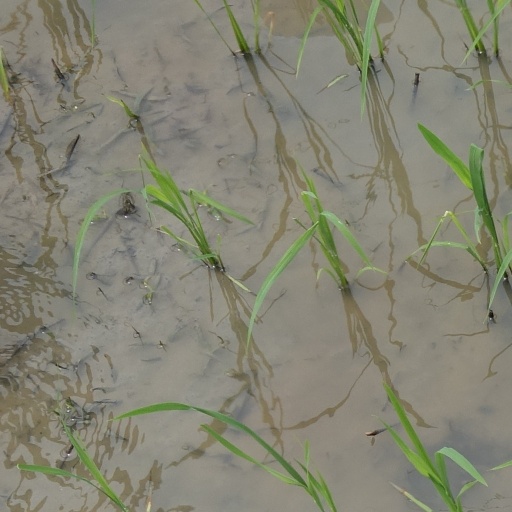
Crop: rice